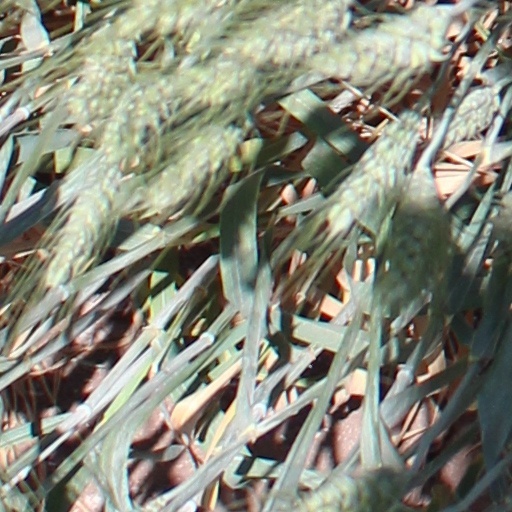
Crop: wheat